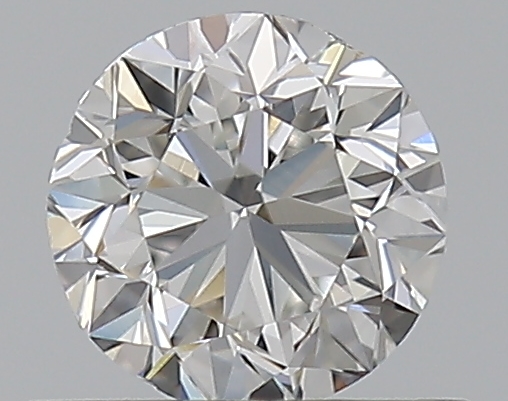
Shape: round
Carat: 0.5
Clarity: VS2
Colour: F
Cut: GD
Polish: VG
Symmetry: VG
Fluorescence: N
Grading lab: GIA
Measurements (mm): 4.83 x 4.89 x 3.22